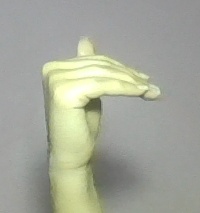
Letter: khaa